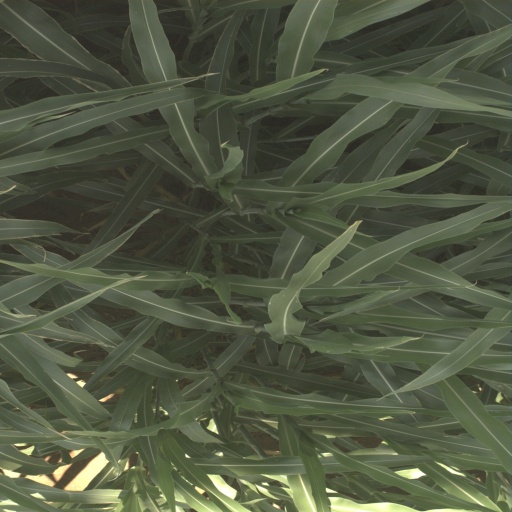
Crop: sorghum